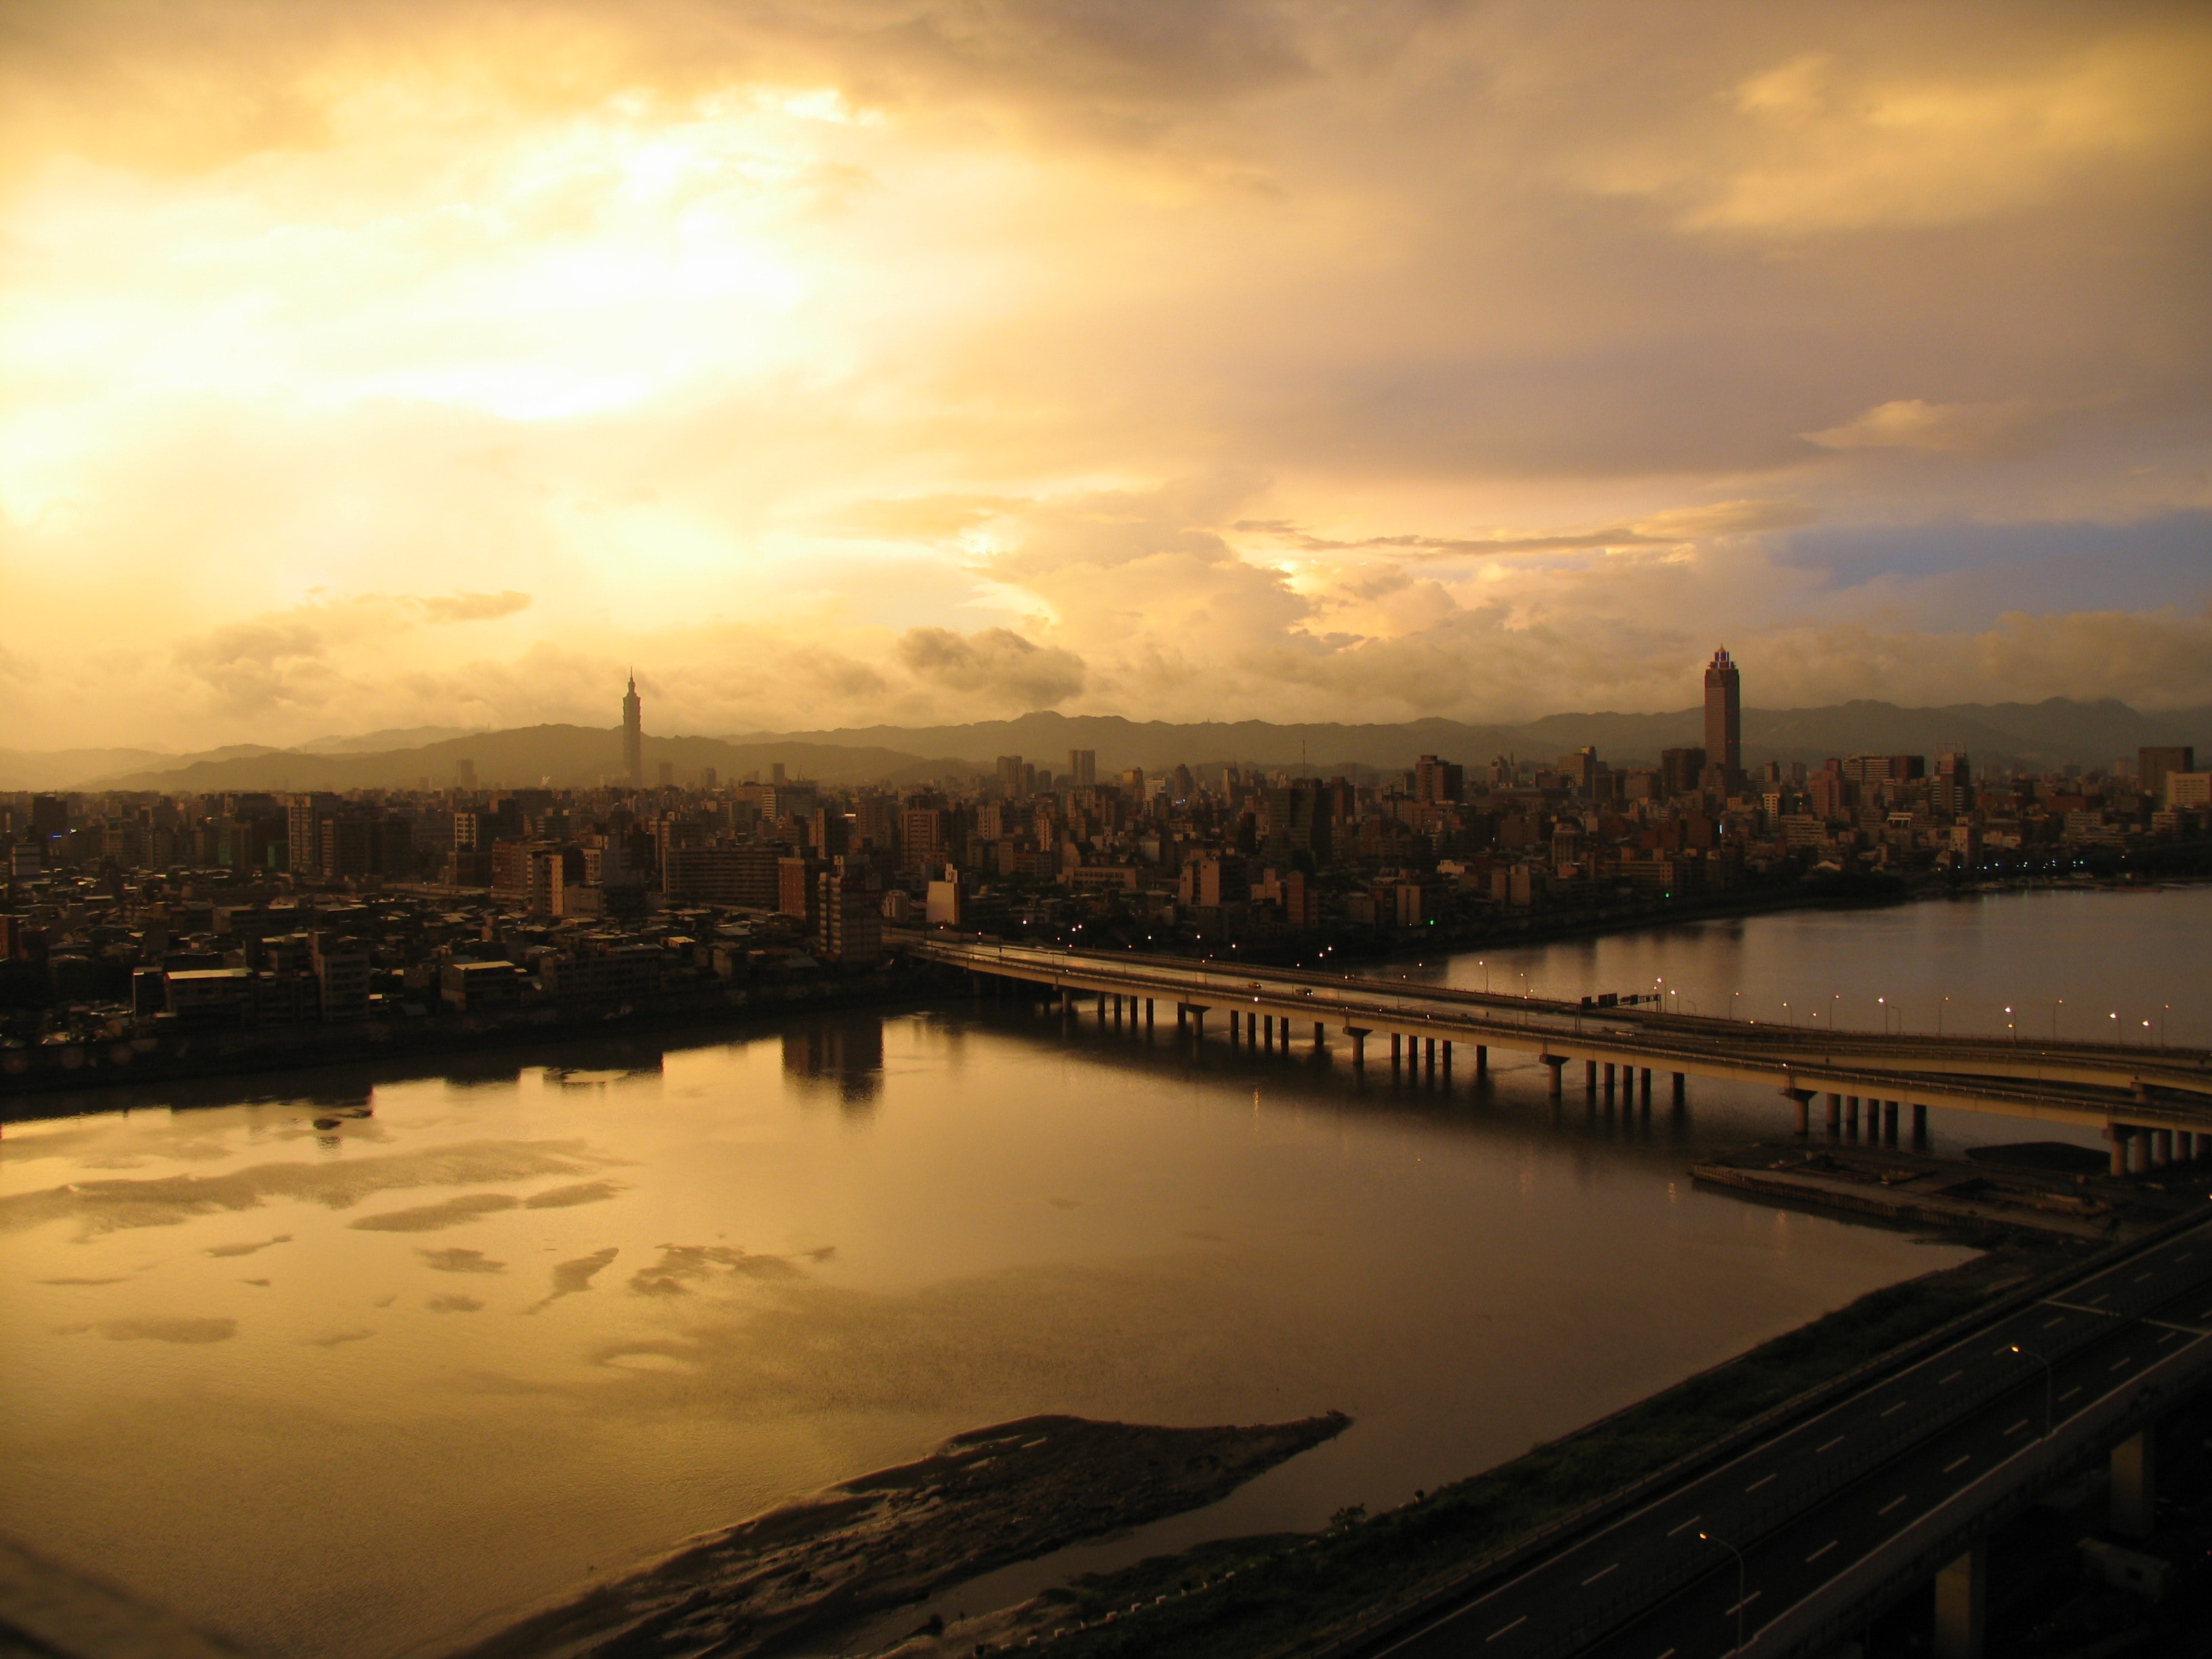
sky, water, evening, river, morning, horizon, water resources, sunset, cloud, reflection, dusk, afterglow, cityscape, city, sunrise, landscape, photography, calm, sunlight, bridge, skyline, dawn